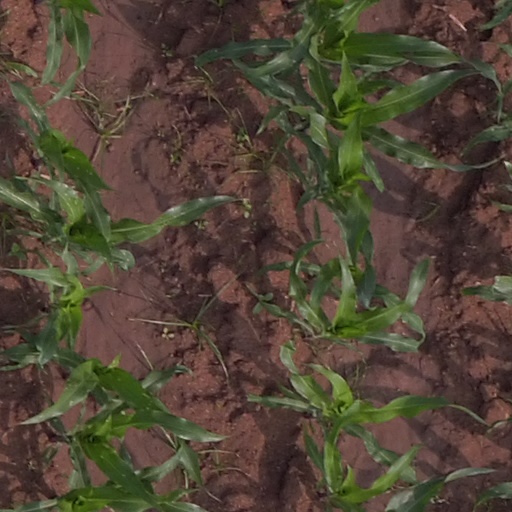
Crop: maize; corn